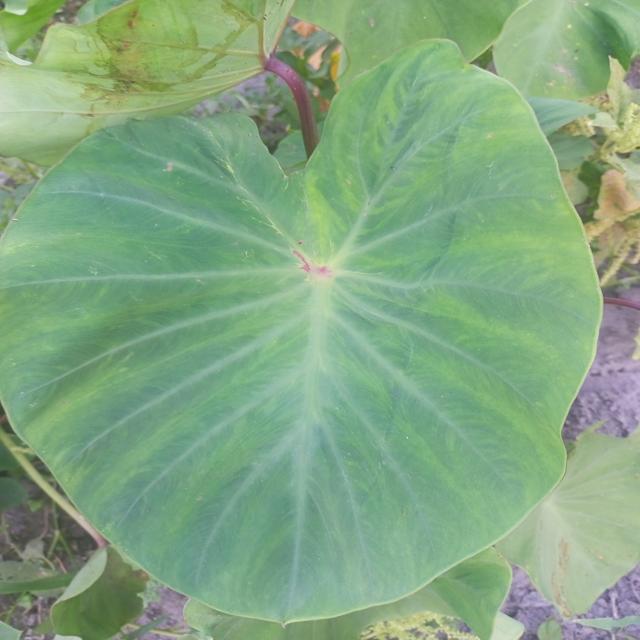
Label: Healthy